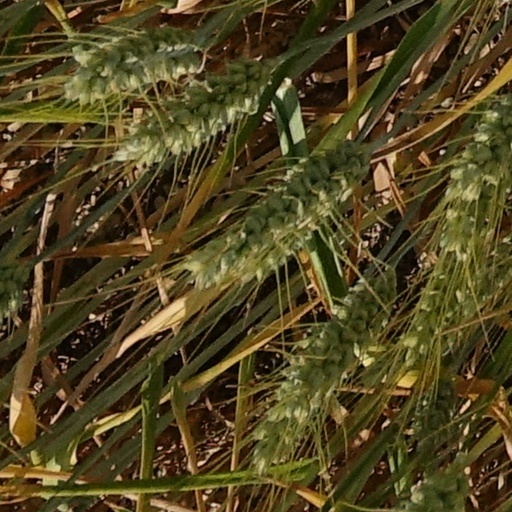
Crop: wheat